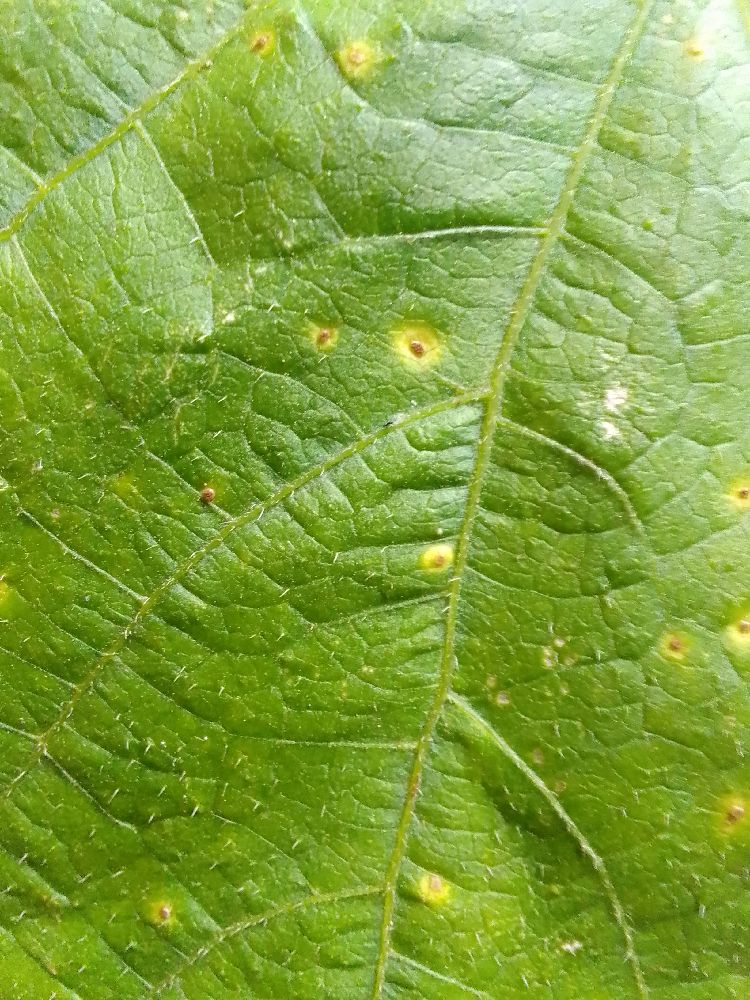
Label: rust